Manitoba

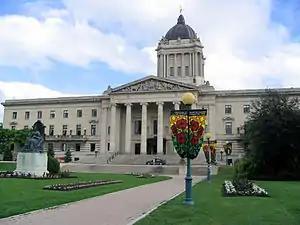
The Manitoba Legislative Building, meeting place of the Legislative Assembly of Manitoba

After the control of Rupert's Land was passed from Great Britain to the Government of Canada in 1869, Manitoba attained full-fledged rights and responsibilities of self-government as the first Canadian province carved out of Rupert's Land. The Legislative Assembly of Manitoba was established on 14 July 1870. Political parties emerged between 1878 and 1883, establishing a two-party system led by the Liberals and the Conservatives. The United Farmers of Manitoba appeared in 1922, and later merged with the Liberals in 1932. Other parties, including the Co-operative Commonwealth Federation (CCF), appeared during the Great Depression; in the 1950s, Manitoban politics became a three-party system, and the Liberals gradually declined in power. The CCF became the New Democratic Party of Manitoba (NDP), which came to power in 1969. Since then, the Progressive Conservatives and the NDP have been the dominant parties.